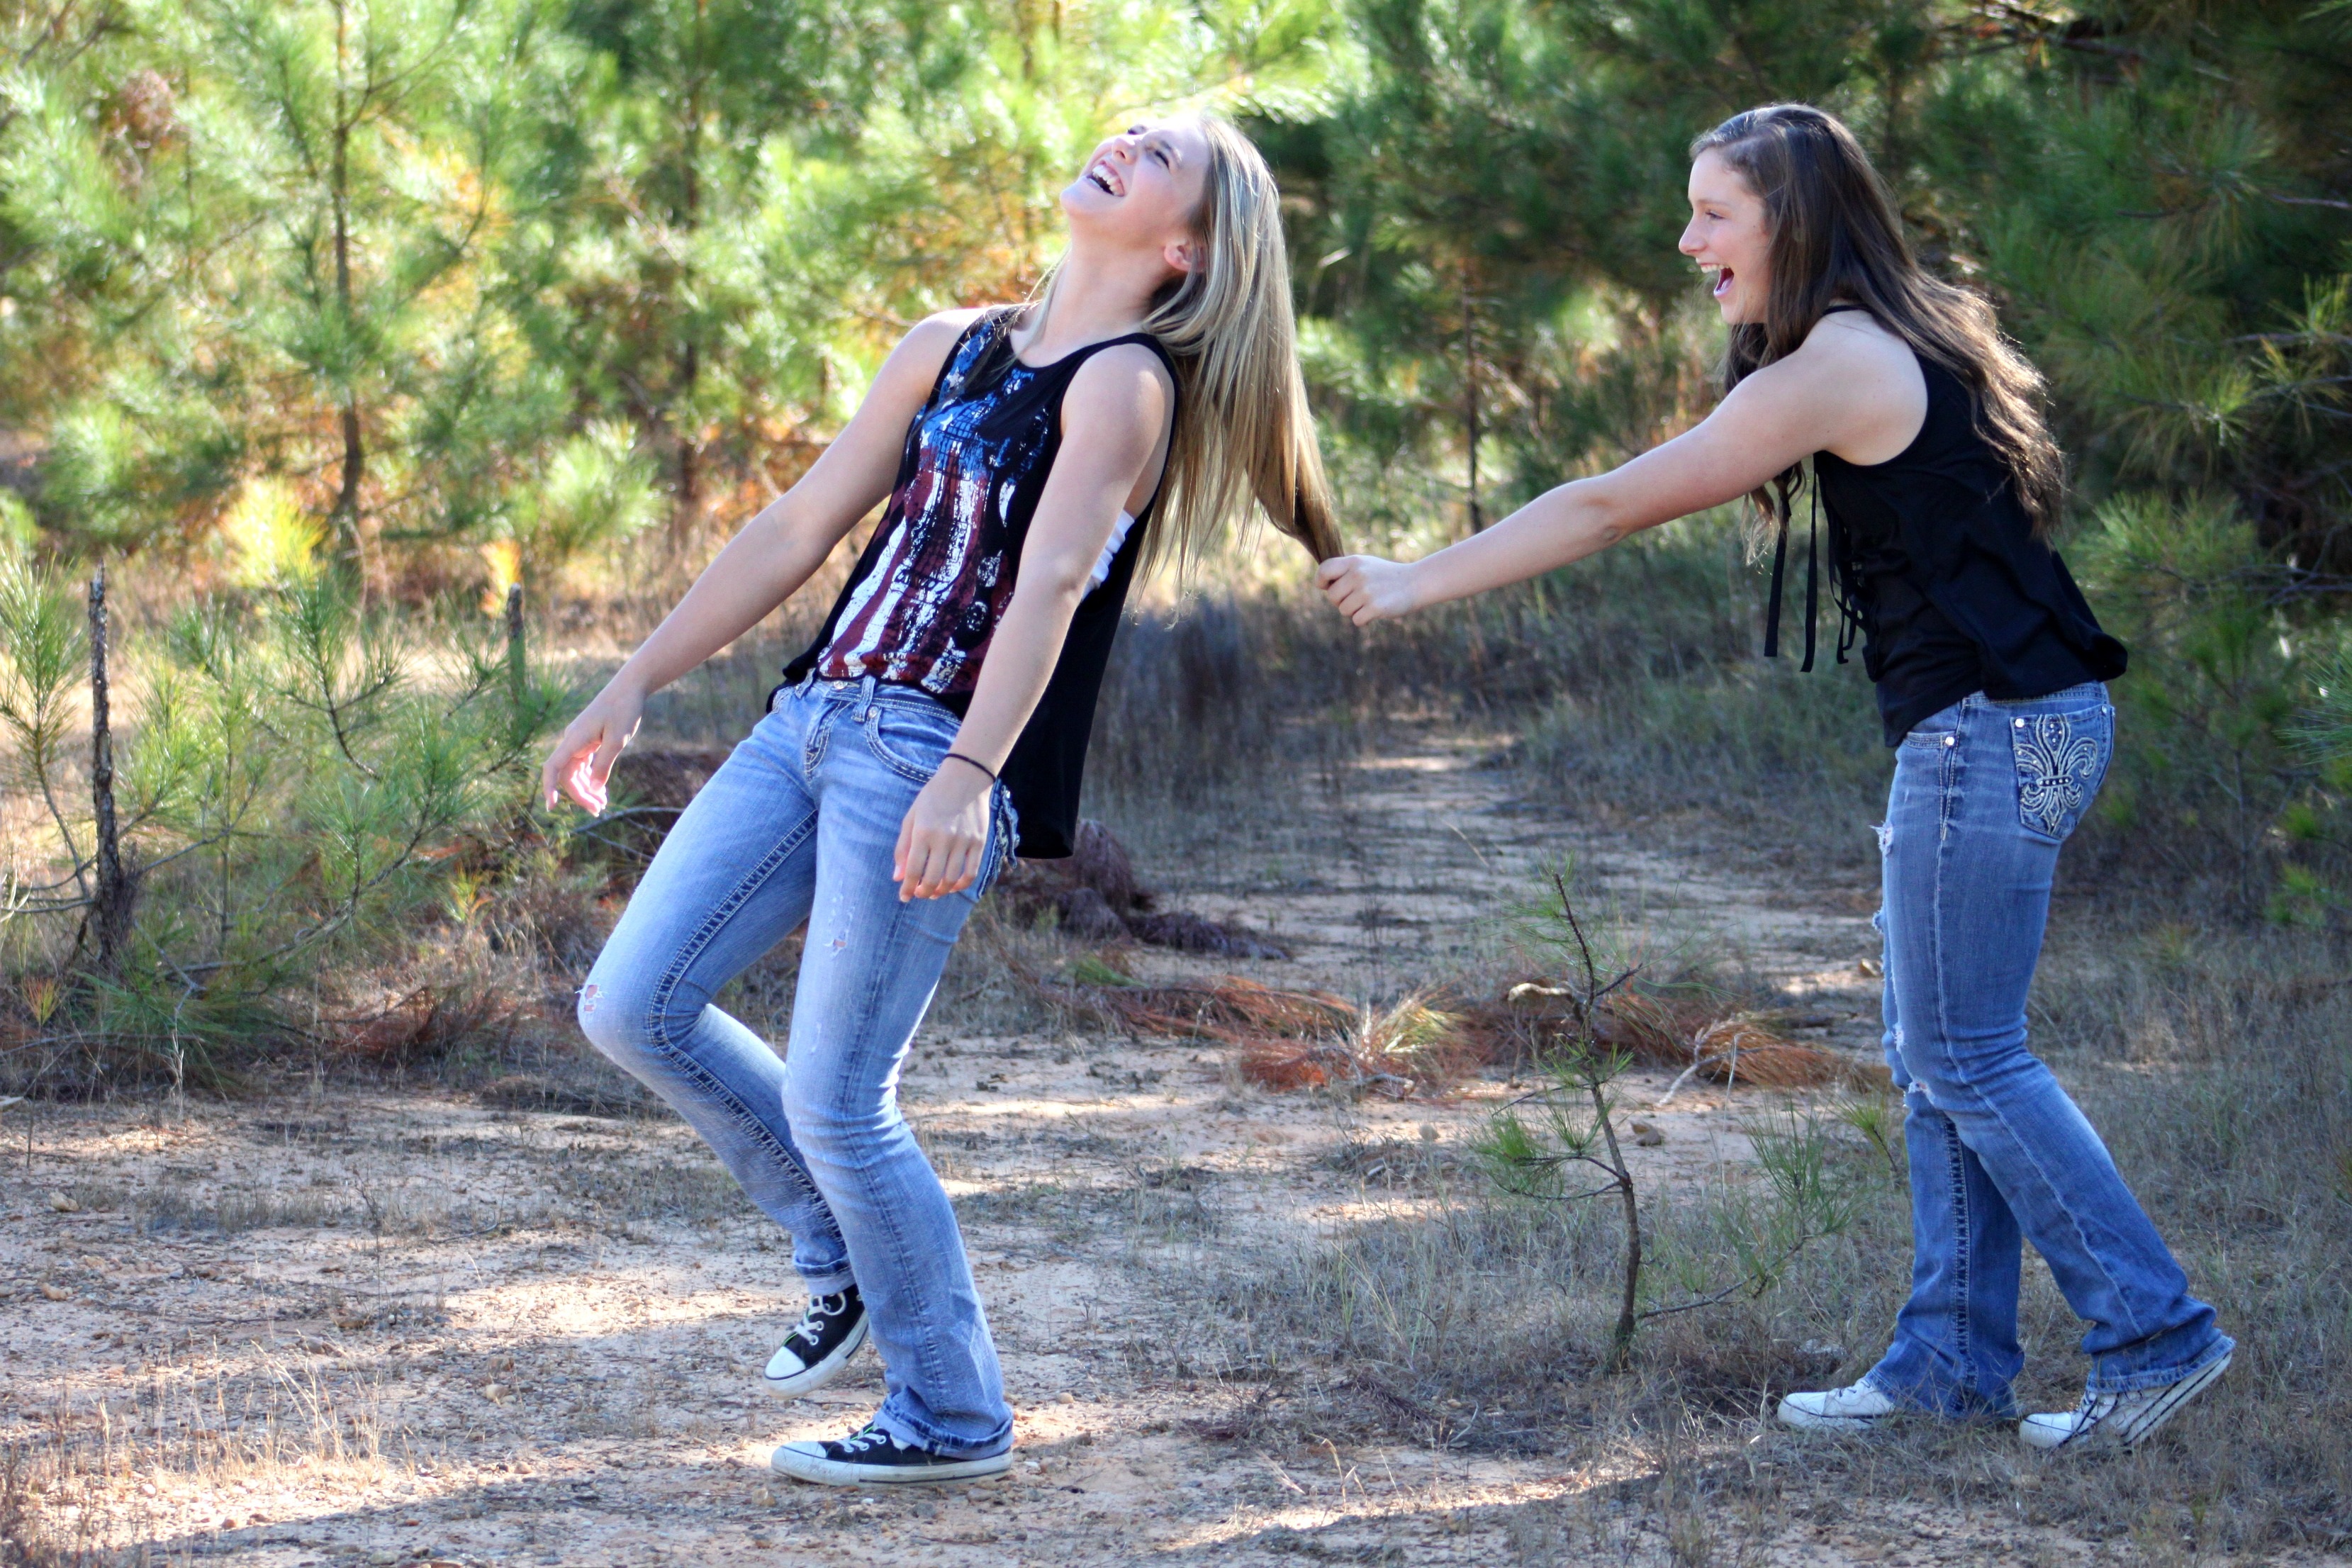
people, girl, photography, summer, love, youth, two, blue, friendship, together, smiling, teenager, cheerful, laughing, outdoors, fun, happy, interaction, photo shoot, best friends